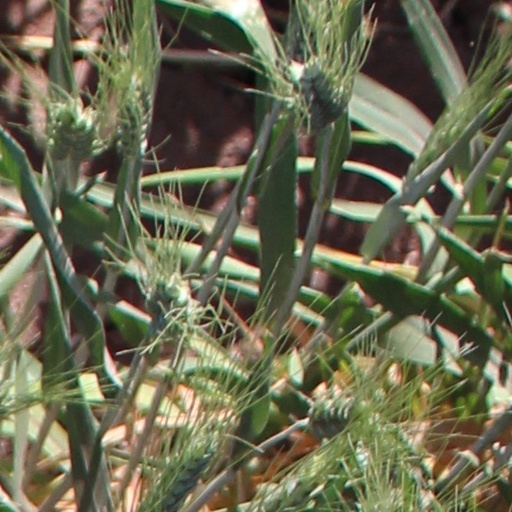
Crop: wheat